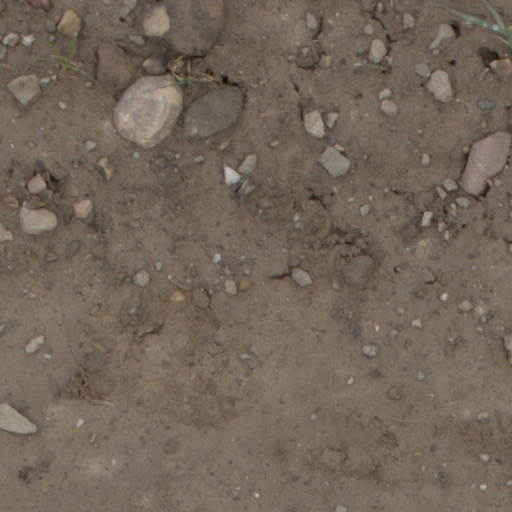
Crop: wheat